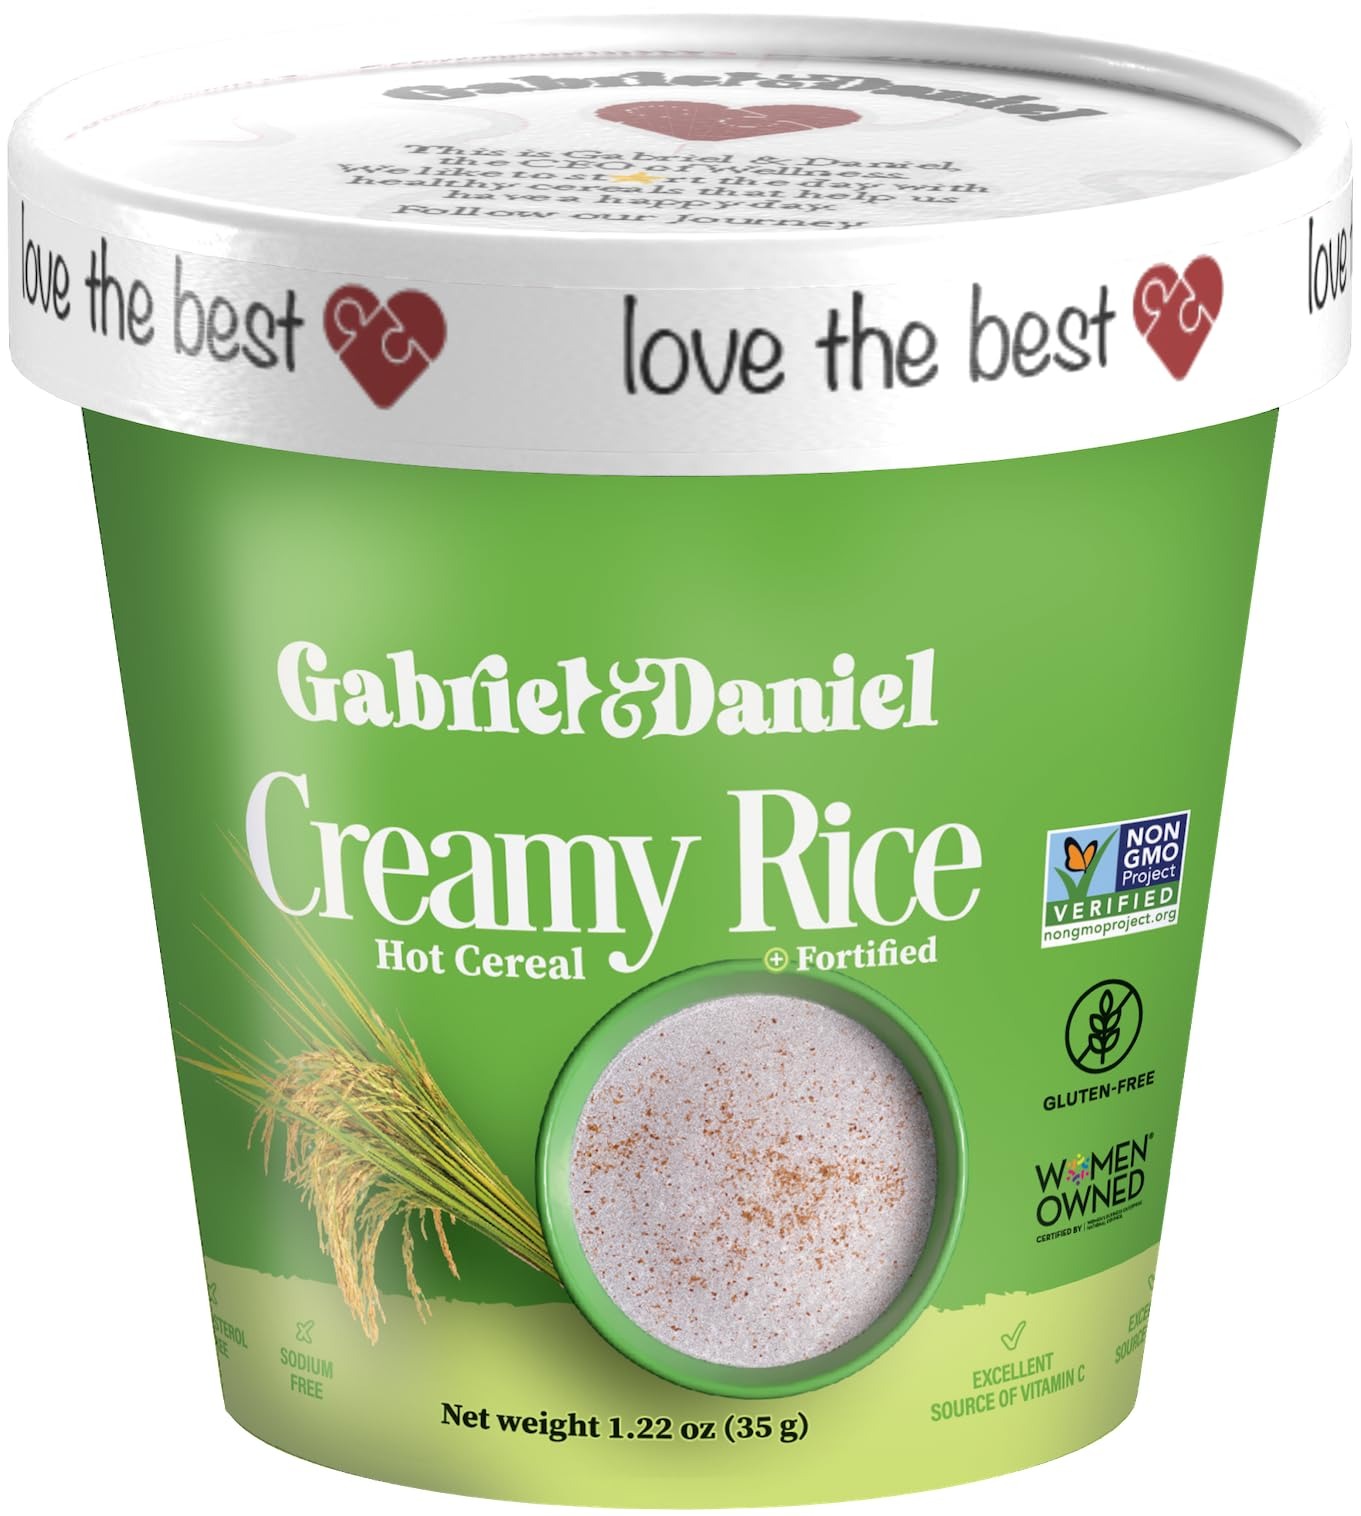
Item Name: Gabriel & Daniel Cream of Rice – Non-GMO, Pure and Organic Gluten Free Cereal – Rich in Iron & Essential Nutrients for a Nourishing and Instant Breakfast – Quick & Easy Meal (Single Cup)
Bullet Point 1: Gentle and Nourishing Breakfast Essentials: Start your day with a warm and comforting bowl of Gabriel & Daniel Organic Instant Rice Cream, smooth and easy-to-digest made with pure, gluten-free ingredients to support overall wellness
Bullet Point 2: Smooth, Creamy and Naturally Satisfying: Enjoy the rich, velvety texture of our rice microwavable cream, enhanced with organic ground cinnamon for a subtly sweet, warming flavor that soothes and satisfies with every spoonful
Bullet Point 3: Easy on Digestion, Packed with Nutrients: Naturally cholesterol-free and low in sodium, this whole cream of rice provides essential nutrients like iron, vitamin C and D, magnesium, and selenium to support energy, immune function, and overall health
Bullet Point 4: Quick, Easy and Versatile for Any Lifestyle: Ready in just minutes, this instant cream of rice is ideal for busy mornings, pre or post workout or a nourishing snack; enjoy it as a hot cereal and with your favorite topping
Bullet Point 5: Clean and Pure, Just the Way Nature Intended: Made with 100% organic, non-GMO ingredients, our gluten-free cereal is free from artificial flavors, preservatives, and unnecessary additives, just simple, wholesome nutrition in every bowl
Product Description: Gabriel & Daniel Instant Organic Rice Cream – Gluten-Free & Easy to Digest, 2 Minute Rice Cups – Gentle, Nourishing an Comforting Hot Cereal – Healthy Breakfast or Snack – Single Cup:</br></br> Start your morning with Gabriel & Daniel’s Instant Rice Organic Cream, a smooth and satisfying hot cereal made from pure, gluten free rice. Known for its easy digestion and creamy texture, these nourishing healthy snacks are a staple for those seeking a gentle yet energizing way to fuel their day. Infused with organic ground cinnamon, each spoonful of our individual cereal cups delivers a naturally warming flavor along with benefits for heart and gut health. This high protein rice cream is a delicious way to fuel your body with love; it's a simple yet powerful choice for balanced nutrition. </br></br> Quick, Cozy and Made for Your Lifestyle </br> Life moves fast, but your meals should still be wholesome and nourishing. Our instant instant cream of rice hot cereal is ready in just minutes, making it the perfect meal and a gentle option for those with sensitive digestion. Enjoy it as overnight snacks, blend it into smoothies, or prepare it as a nutrient packed base for any meal, however you love it, it’s a comforting way to care for yourself.</br></br> Pure Ingredients, Sourced with Intention</br> We believe real food should come from real places, which is why we carefully source our organic, non-GMO ingredients from farms that share our values of sustainability, ethical farming, and environmental responsibility. Our organic cereals and oats have no artificial flavors, preservatives, or fillers, just nourishing food. About Us </br> At Gabriel & Daniel, our journey started with something deeply personal. As physicians and parents of two incredible boys on the spectrum, we saw firsthand how the right healthy food can transform mood and overall well-being. That experience led us to create a line of nourishing, organic cereal, made with the same care that we bring to our own family’s table. Our mission is simple: to craft delicious, wholesome food that nurtures both body and soul, using only ingredients we trust and love.
Value: 1.0
Unit: Count

Price: 15.94